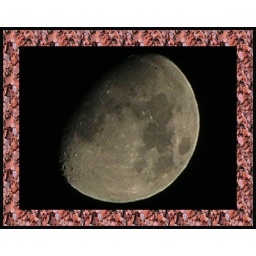
March 6th, 2009 waxing gibbous moon photo made with red rocks framing effect in Photoshop